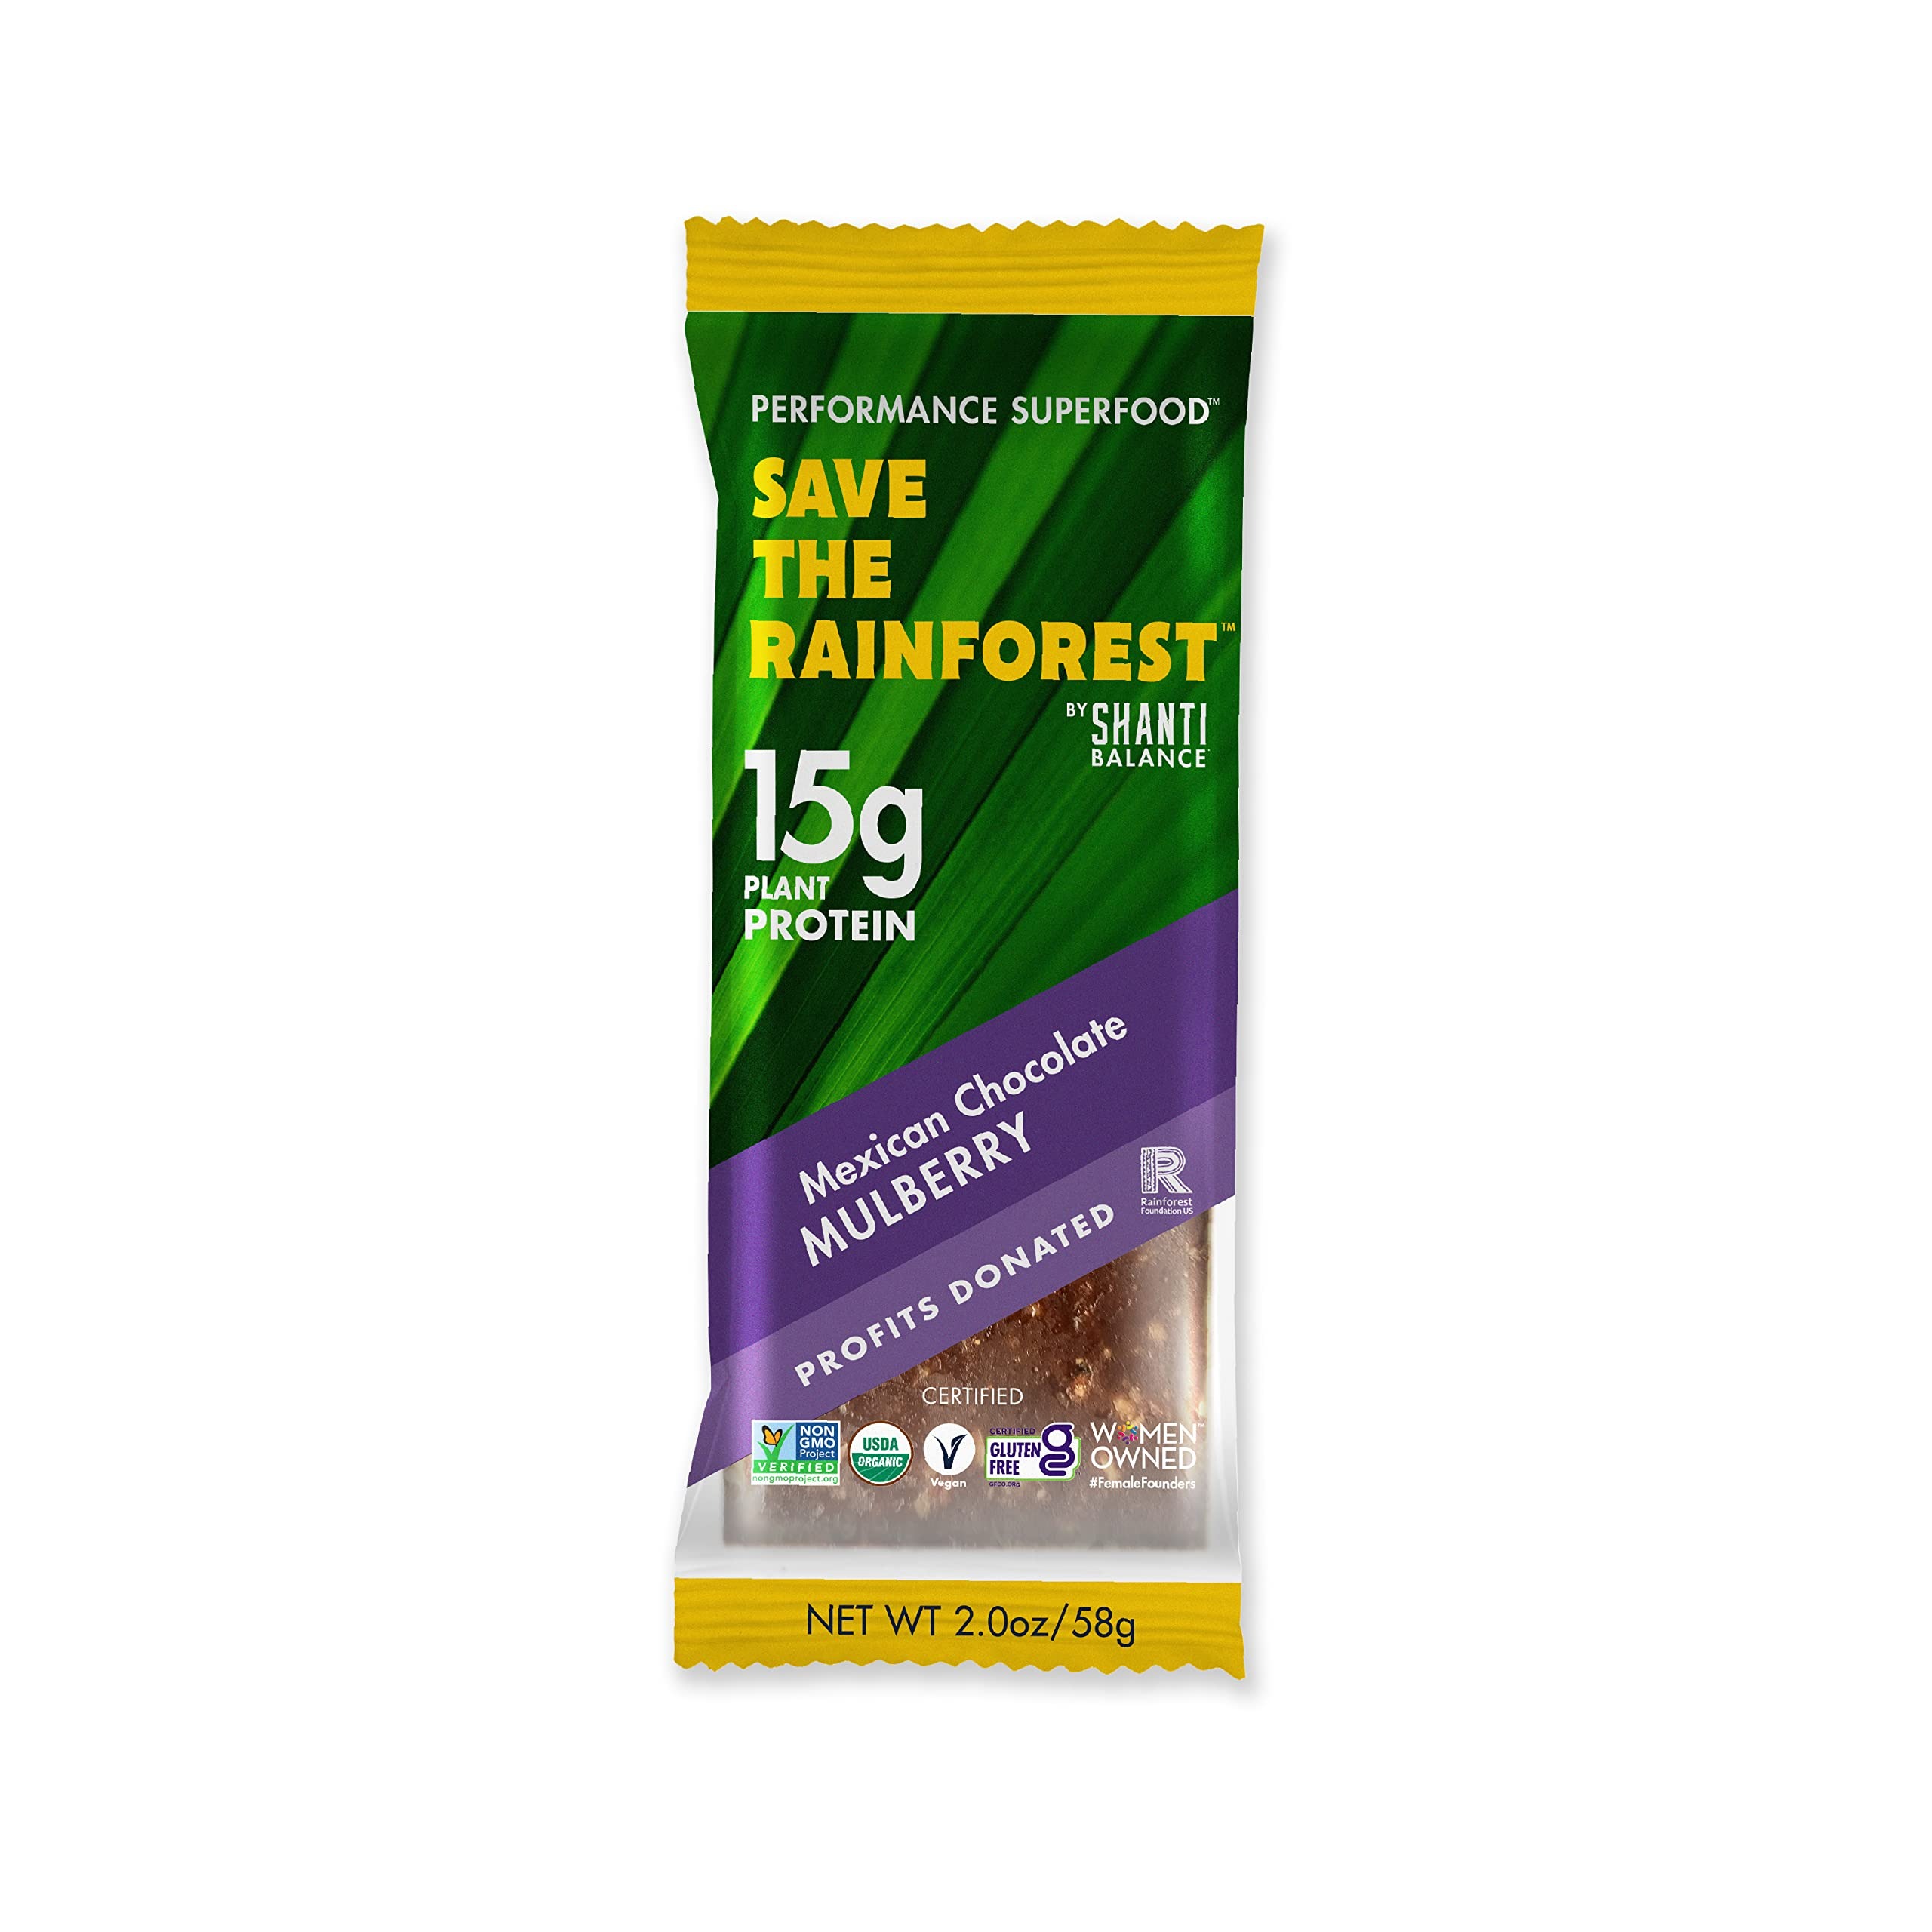
Item Name: SHANTI BAR Vegan Sport Protein Bar | Plant Based, Paleo, Certified Organic, Gluten Free, Superfoods, Raw Snack | VITALITY Mexican Chocolate Mulberry, 12 Count, 2 oz Bars
Bullet Point 1: Decadent chocolate with hints of spice and nutty wholesomeness. Enjoy this deliciously balanced flavor with wholefood inclusions like organic mulberries and organic chocolate chips for an irresistible, chocolate experience.
Bullet Point 2: Thrive with superfoods known to improve vitality. Made with only Clean Ingredients, NO refined sugars, NO Natural Flavors, Soy Free, Gluten Free. 15g Plant Protein and 35% LESS Sugar than the average Nutrition Bar.
Bullet Point 3: Guilt-Free Ingredients, made with real food worth putting in your body.
Bullet Point 4: HELP US SAVE THE RAINFOREST, ONE RAINFOREST BAR AT A TIME.
Bullet Point 5: NEW EXTRAORDINARY MISSION, SAME EXTRAORDINARY INGREDIENTS. 5% of profits are donated to the Rainforest Foundation US
Bullet Point 6: Saving the Rainforest is critical for our climate, our soil and the ingredients we use. RICH IN PLANT PROTEIN + SUPERFOODS + PREBIOTICS FROM THE AMAZON RAINFOREST.
Bullet Point 7: With your purchase of a Save The Rainforest bar you are positively impacting indigenous peoples at the frontlines of deforestation, protecting future generations and rainforests.Thank you for helping us save the Rainforest, one Rainforest Bar at a time.
Bullet Point 8: Save The Rainforest by Shanti Balance is a proud supporter of Rainforest Foundation US. Rainforest Foundation US has been at the forefront of rights-based forest protection, working with indigenous communities in Central and South America to support their visions of protecting their ancestral lands and fighting the climate crisis.
Value: 12.0
Unit: Count

Price: 35.89